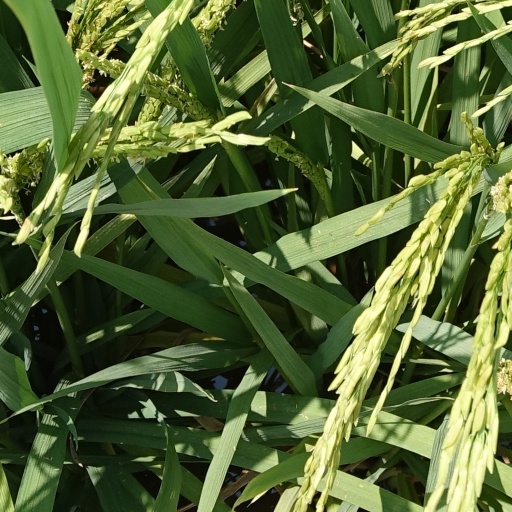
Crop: rice